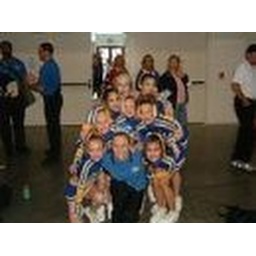
my girls i coached in virginia beach